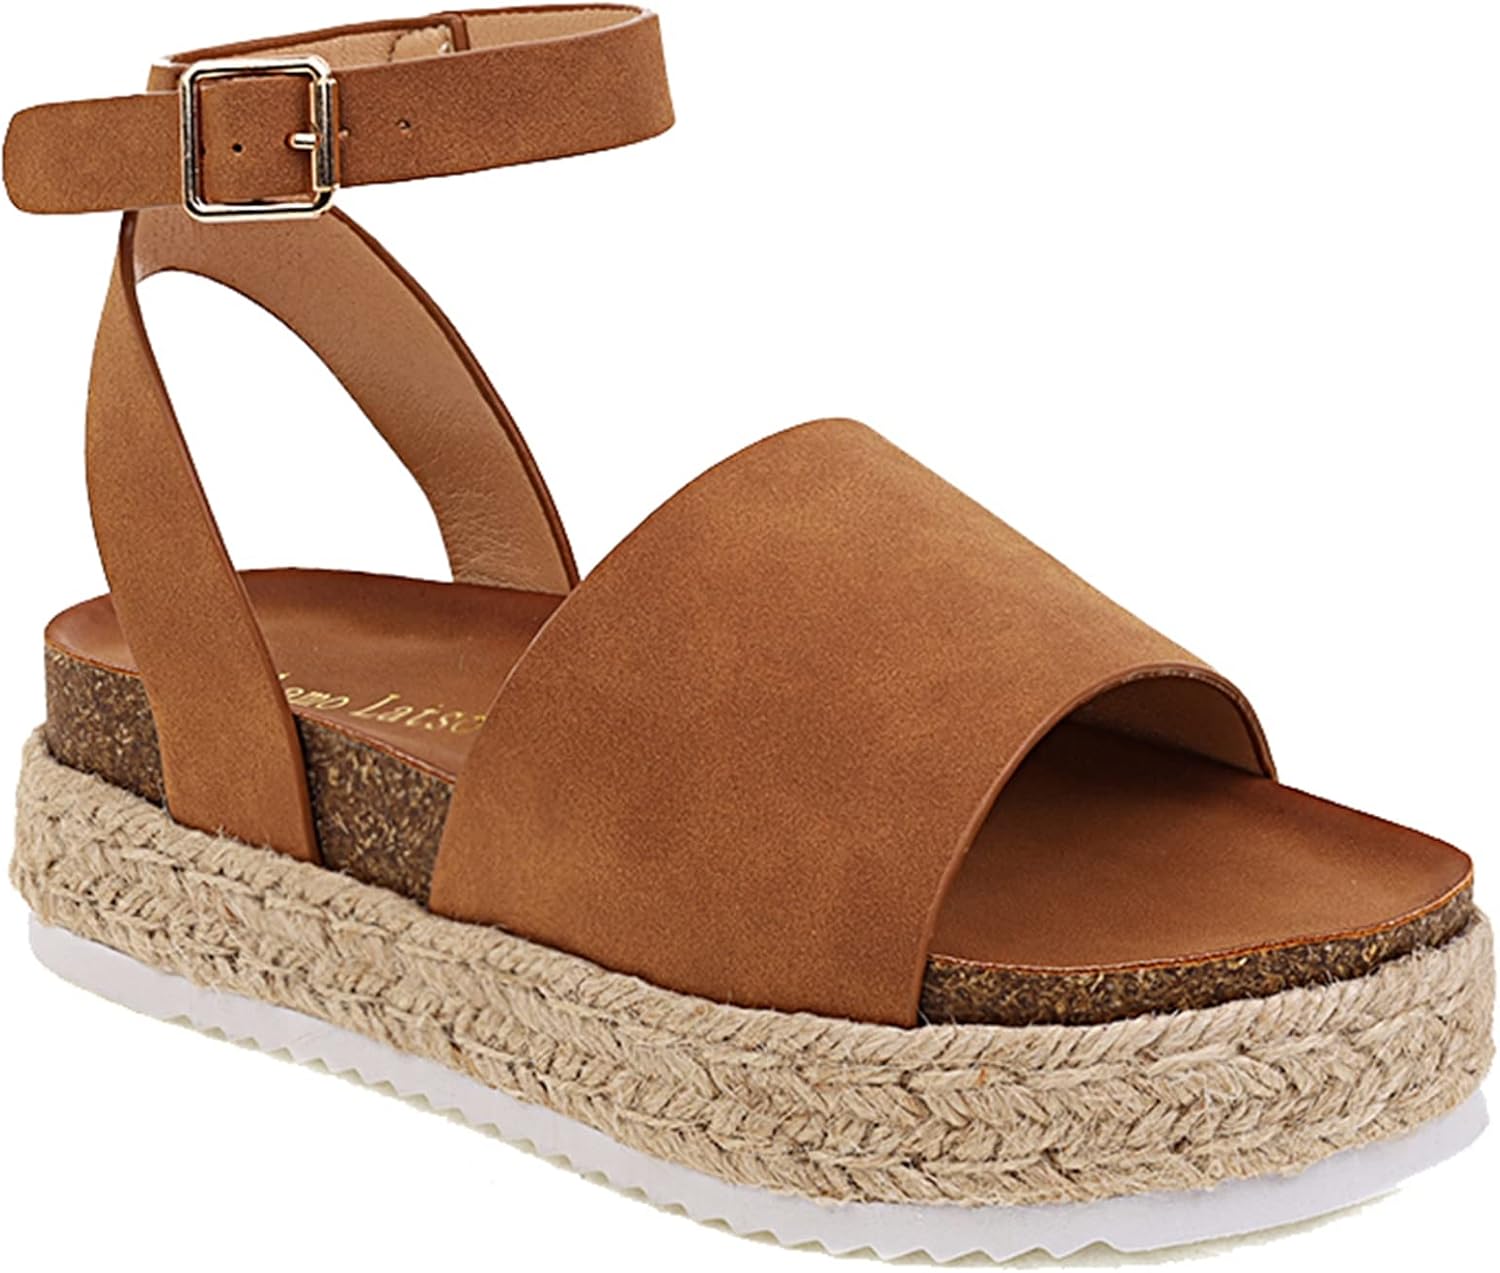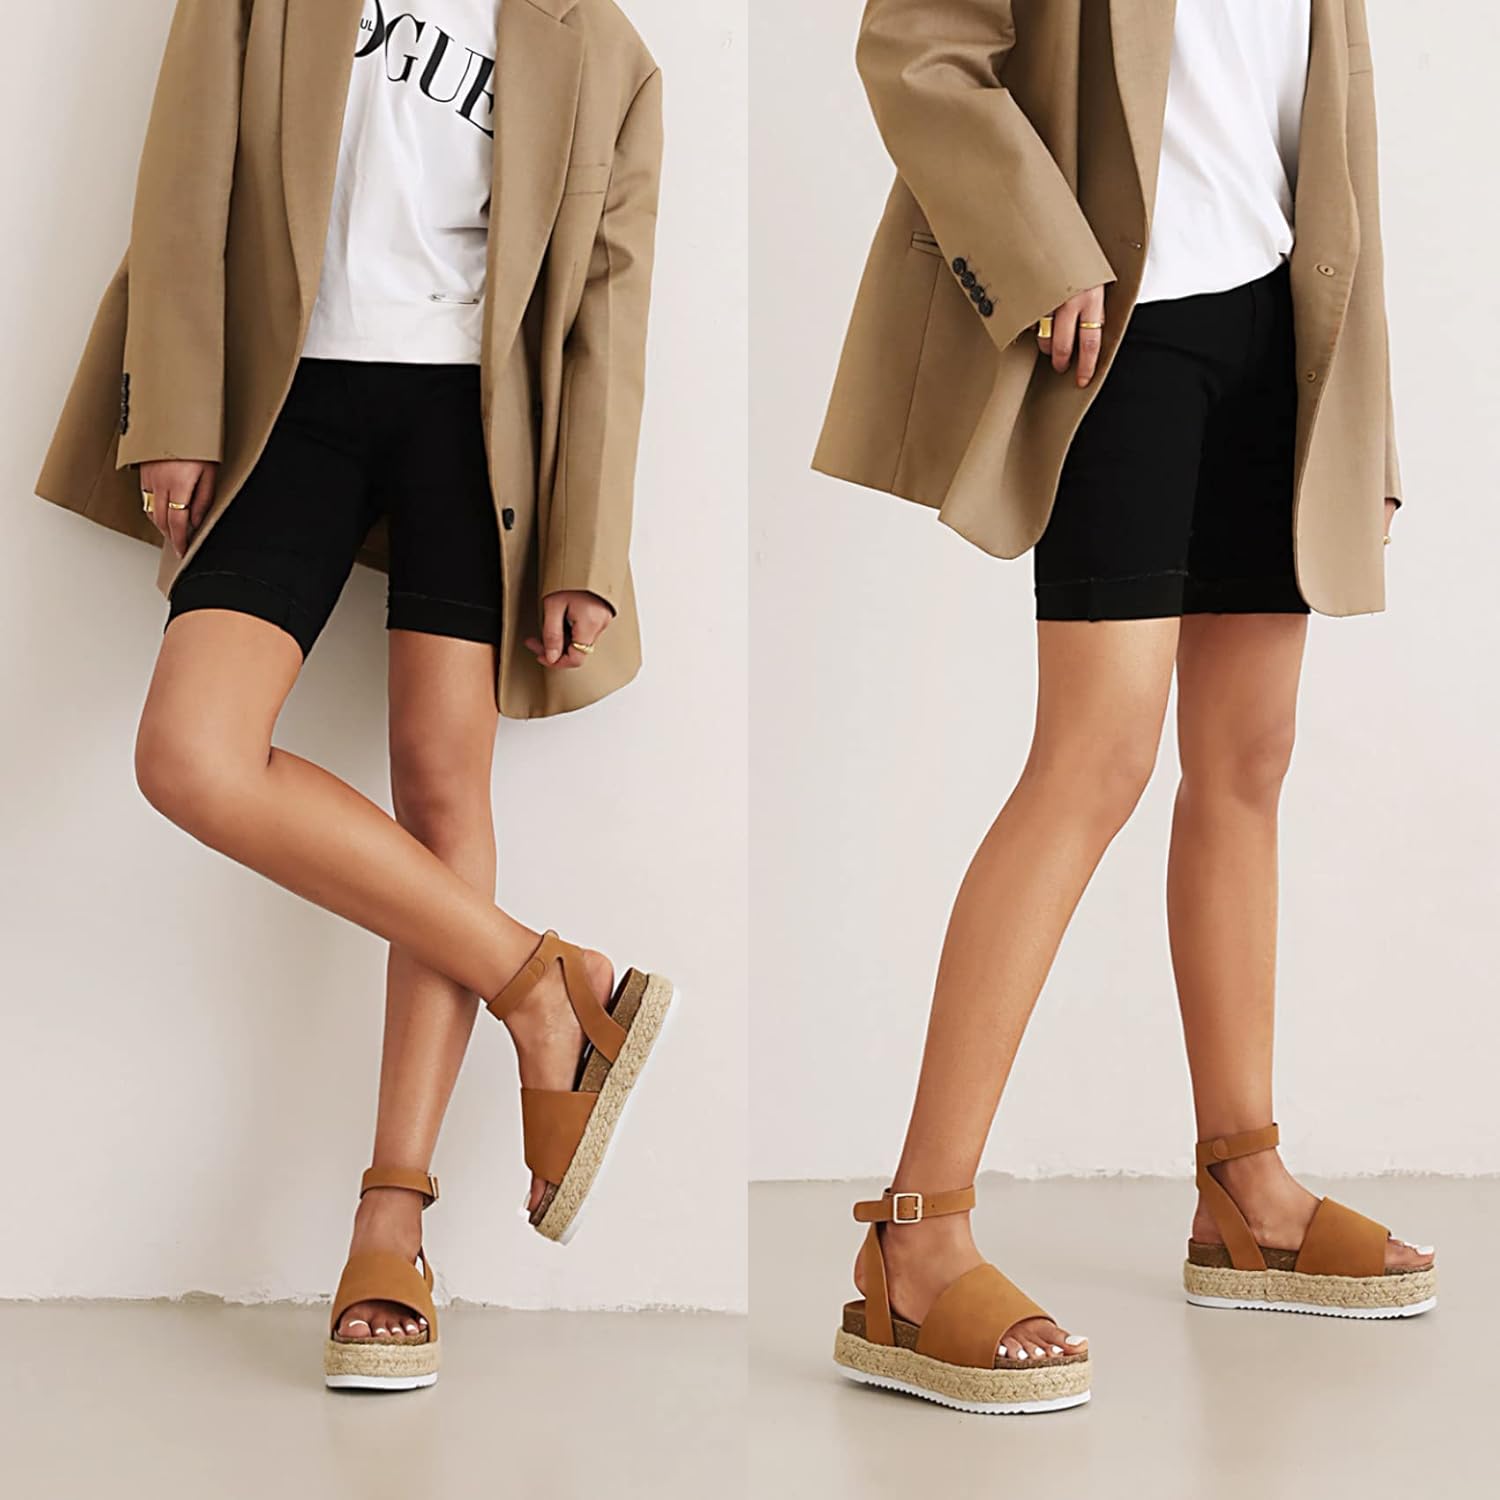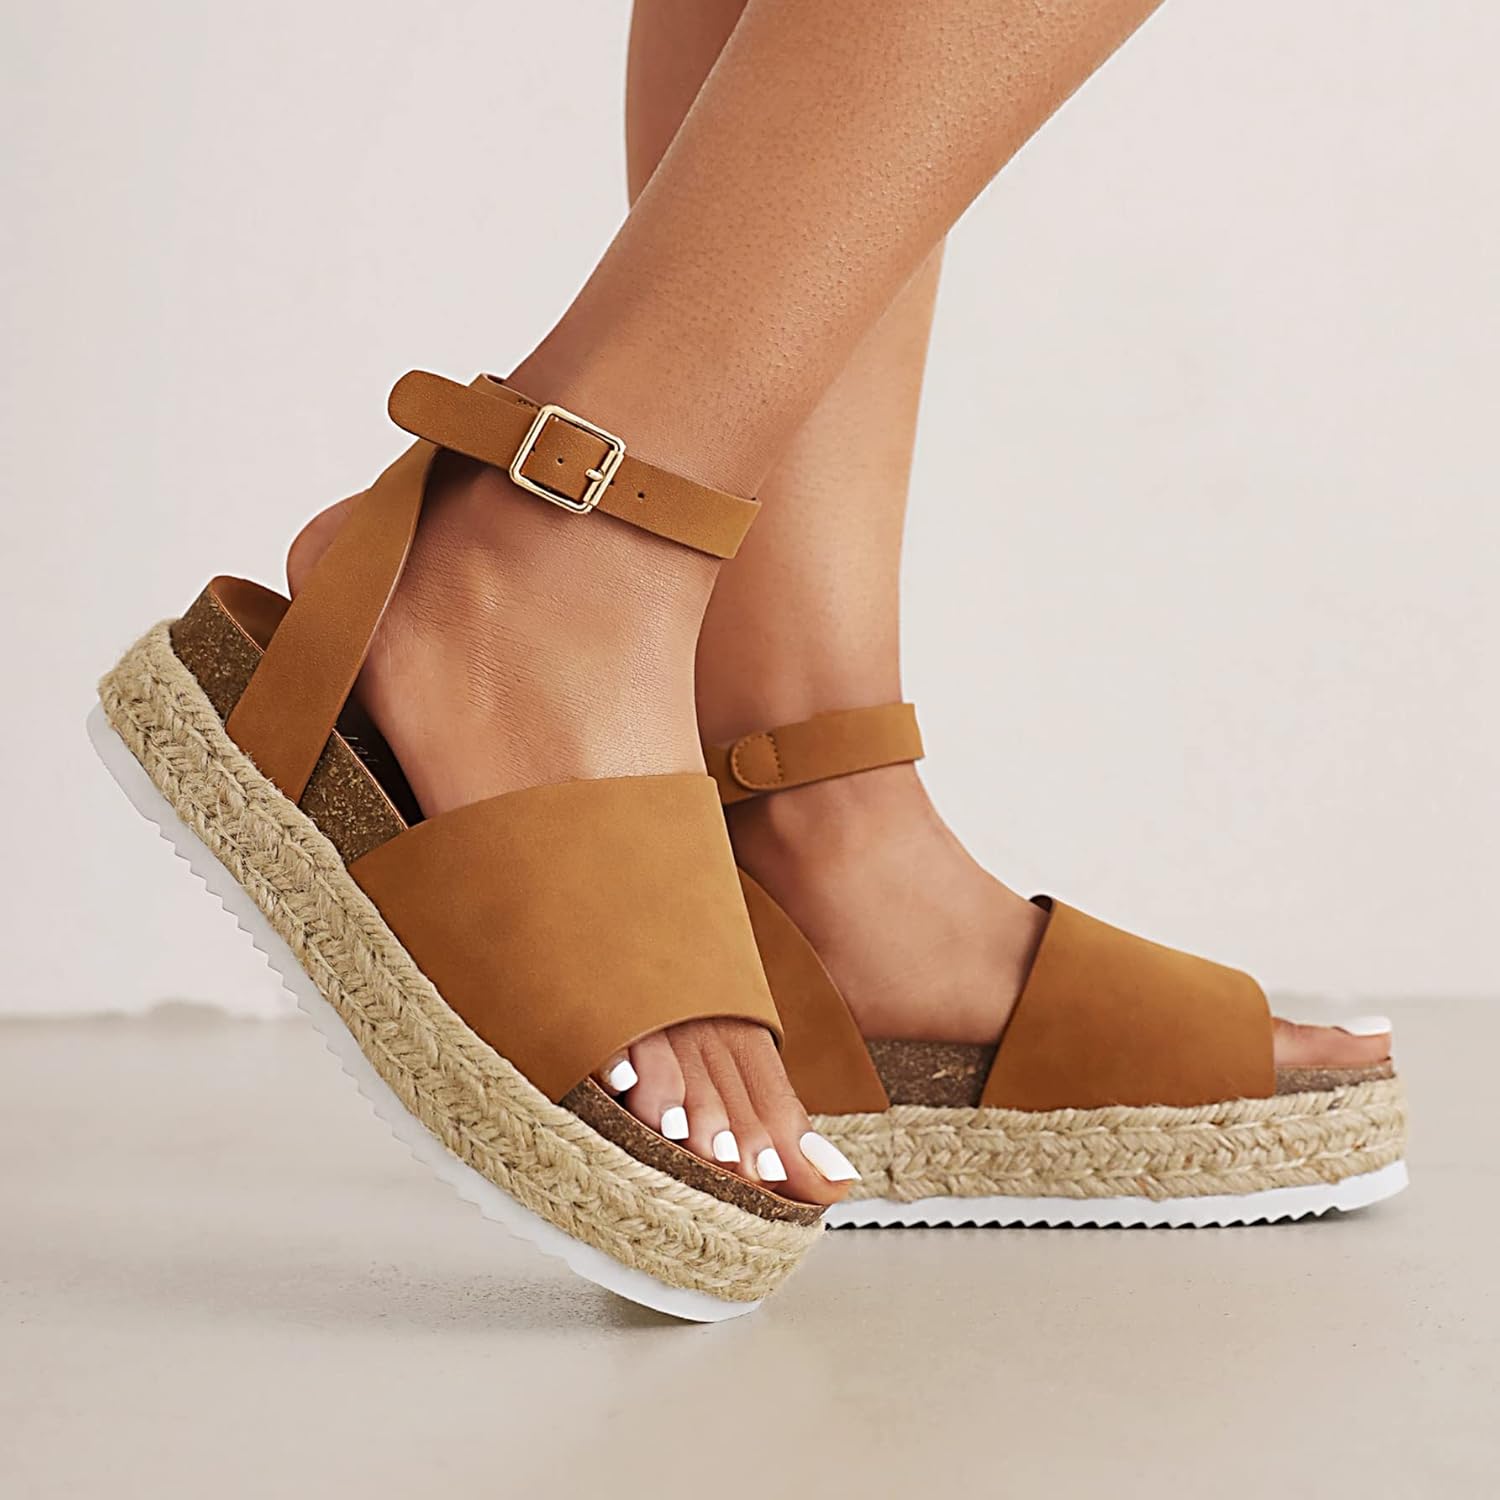
Lhamo Latso Women's Open Toe Espadrille Flatform Platform Sandals With Microfiber Suede Upper Cross Ankle Adjustable Buckle Strap Non Slip Soles
Category: AMAZON FASHION
Lhamo Latso - Style and Comfort Beautifully handcrafted, Lhamo Latso combines style and comfort in an elegant fashion. What is Lhamo Latso? The name Lhamo Latso comes from one of the most sacred lakes in Tibet with great beauty and grace. The name also gives note to our manufacturing which is proudly done in China. The technology and fabrics that factories in China have access to allows us to produce great quality products at an affordable price. Sizing Guide: Choose according to your usual size. Always move up to the next size if your foot length is in between sizes, or if you have wide feet or high arch / instep. To measure your foot length, wear the socks you would normally use with the shoes you want to purchase, and measure from the tip of your toe to the heel. Foot width is the measure of the widest part of your feet, from the base of the biggest toe to the base of the smallest toe. Feet tend to swell during the day, so it is recommended to take your measurements in the late afternoon.
Features: Imported | Rubber sole | Heel measures approximately 2 inches / 5 centimeters | Platform measures approximately 1 9/16 inches / 4 centimeters | Open Toe Design with Stylish Elegant Microfiber Suede Upper | Eye Catching Cross Ankle Buckle Strap, Adjustable for Better Fit and Securer Wearing | Foam Filled Skin-Friendly Insole for Enhanced Comfort | Espadrille Flatform with Lightweight and Abrasion Resistant Non Slip Rubber Outsole | Choose according to your usual size. Always move up to the next size if your foot length is in between sizes, or if you have wide feet or high arch / instep.